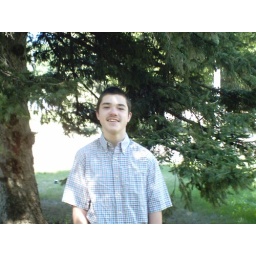
sunlight sneaking over keegans shoulder while standing under the pine tree in our front yard.